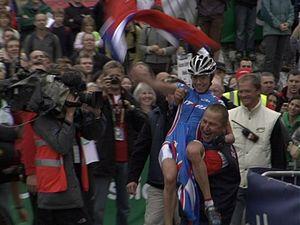
Irina Kalentieva est une coureuse cycliste russe. Spécialiste du cross-country, elle est double championne du monde en 2007 et 2009, lauréate de la Coupe du monde de la discipline en 2007, ainsi que médaillée de bronze aux Jeux olympiques de 2008.